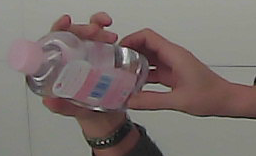
Product: johnson_baby